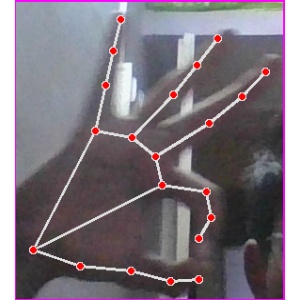
अक्षर: ण